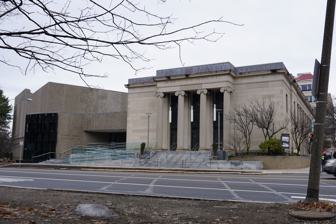
Building: Temple Israel (Boston)
Country: United States of America
Year built: 1885
Reform synagogue in Boston, Massachusetts Temple Israel Hebrew : קק עדת ישראל Religion Affiliation Reform Judaism Ecclesiastical or organisational status Synagogue Leadership Rabbi Elaine Zecher Status Active Notable artworks Louise Nevelson sculpture Location Location 477 Longwood Avenue, Boston State Massachusetts Country United States Location in Boston Geographic coordinates 42°20′25″N 71°06′33″W / 42.3403°N 71.1093°W / 42.3403; -71.1093 Architecture Architect(s) Weissbein & Jones (1885) Clarence Blackall (1906) Type Synagogue Style Rundbogenstil (1885) Exotic Revival (1906) Neoclassical (1926) Brutalist (1973) Date established 1854 (as a congregation) Completed 1885 (Columbus Ave.) 1906 (Commonwealth Ave.) 1926 (Longwood Ave.) 1973 (Longwood Ave.) Website tisrael .org Temple Israel ( Hebrew : קק עדת ישראל ) is a synagogue affiliated with Reform Judaism in Boston, Massachusetts , in the United States. Founded in 1854 as Adath Israel , the congregation is the largest Reform synagogue in New England . History 600 Columbus Ave. (1885–1906) 602 Commonwealth Ave. (1906–1926) 477 Longwood Ave. (1926–present) The congregation Temple Israel, originally known as Adath Israel , was founded in 1854 when Jews of German ancestry seceded from Ohabei Shalom , then the sole synagogue in Boston, because so many Polish Jews had joined the congregation. The congregation immediately renovated a house on Pleasant Street for use as a synagogue. The congregation purchased land in Wakefield in 1859 for a cemetery . The Columbus Avenue synagogue building, designed by architects Weissbein & Jones , was dedicated in 1885 and was indicative of the growing size and wealth of congregation, and the influence of its members and leaders. The Auxiliary Society was founded in 1894, the first internal temple organization dedicated to social service, cultural activity, education, and social functions. The Commonwealth Avenue Temple, designed by Clarence Blackall , was dedicated in 1907. Rabbi Harry Levi, who served as rabbi from 1911 to 1939, led to changes within the religious school by implementing new policies such as paying teachers, establishing branch schools, and refocusing the curriculum on more traditional Jewish subjects. He officiated at the first congregational Seder , held in 1913. Abram Vossen Goodman stated, "For the first time we liberal Jews indicated that we wanted to participate in old Pesach traditions with our own version." This seder was the first to follow the Reform-sponsored Union Haggadah . Rabbi Levi commenced radio broadcasts of sermons in 1924, which led to his being known as the "Radio Rabbi." With his installation in 1954, Rabbi Gittelsohn —the first Jewish chaplain of the United States Marine Corps —brought a new commitment to social action to Temple Israel during his tenure. During his time as the rabbi of Temple Israel, the congregation started the Boston Ruleville Interfaith Committee (BRIC) in 1959. In April 1965, during a visit to Boston, Martin Luther King Jr. visited Temple Israel and spoke at their Passover event. Murray Simon was installed as the Temple's first cantor in 1972 and in the following year, a new sanctuary was completed as part of the expanded Riverway campus, with a commissioned sculpture by Louise Nevelson , called Sky Covenant , placed at the synagogue's entrance. In 2004 the congregation celebrated its 150th anniversary, and after Massachusetts became the first U. S. state to legalize gay marriage, gay marriage ceremonies were held at the synagogue. Rabbi Elaine Zecher was elected as the senior rabbi of the congregation in 2016, the first woman to hold that post. She succeeded Rabbi Ronne Friedman, who had become the senior rabbi in 1999, who had in turn succeeded Rabbi Bernard Mehlman. The first female cantor was appointed in 2020: Alicia Stillman succeeded Roy Einhorn, who became emeritus after 27 years. Community life Tikkun Central Tikkun Central is the umbrella for all justice and compassion activities at Temple Israel, whether directed inward toward the Temple Israel community or outward towards the larger communities within which Temple Israel resides. Center for Adult Jewish Learning at Temple Israel of Boston Religious School (Pre-K through 7) Temple Israel offers a supplemental education program with classes for Pre-K through 7th graders. On-site resources Temple Israel Archives Temple Israel is the second-oldest congregation in the Boston area, and the largest Reform congregation in New England. Founded in 1854 in Boston, its long history follows the rise of the local Jewish community. The Temple Israel Archives serves as the repository for records, documents, publications, and images relating to the history and administration of Temple Adath Israel of Boston. These records document the congregational history and provide primary source material to assist the clergy, staff, and members of the synagogue. The Archives also serve as a resource for researchers who are interested in the history of Boston's Jewish community, or in family research. Wyner Museum The Wyner Museum was established in 1980 and houses the Temple Israel Judaica collection. Dr. Arnold L. Segel Library Center The library, named in memory of Temple member Dr. Arnold L. Segel, has over 20,000 books, audio- and visual-recordings, books on CD, journals and newspapers on Jewish subjects ranging from Bible to Zohar (mystical text). Temple Israel members, students, and staff may borrow materials from the library. The library is open to the public for reading and research on site. The librarian, who has over 25 years of experience, and her staff are available to help with individual research projects, and can help you find resources on any topic from just about any location, physical or virtual. The library is a member of the Massachusetts Library System's Inter-Library Loan program. Rabbinical leaders The following individuals have served as senior rabbis of the congregation: Ordinal Name Years Notes 1 Joseph Sachs 1854–1856 2 Joseph Shoninger 1856–1874 Served as hazan 3 Solomon Schindler 1874–1894 4 Charles Fleischer 1894–1911 5 Harry Levi 1911–1939 6 Joshua L. Liebman 1936–1948 7 Abraham J. Klausner 1949–1953 8 Roland B. Gittelsohn 1953–1977 Emeritus: 1977–1995 9 Bernard H. Mehlman 1977–1999 Emeritus: 1999– present 10 Ronne Friedman 1999–2016 Emeritus: 2016– present 11 Elaine Zecher 2016– present Architecture In 1884–1885, the congregation erected the oldest purpose-built synagogue that remains standing in Massachusetts. The Rundbogenstil -styled building, with twin towers and a rose window in the form of a Magen David , stands at 600 Columbus Avenue , at the corner of Northampton. Today, it is the African Methodist Episcopal Zion Church . In 1906, the congregation moved to a new building that is now the Morse Auditorium of Boston University . In 1926, the congregation began work on a new temple, on the Riverway at Longwood Avenue in Roxbury , just across the Muddy River from Brookline.  The "monumental" Neoclassical building was designed as an enormous domed sanctuary with flanking wings.  Only the west wing, about one-fifth of the planned space, was completed before the stock market crash of 1929 . The auditorium and religious school on Longwood Avenue were supplemented by a new modernist sanctuary in 1973. See also Architecture portal Judaism portal Massachusetts portal History of the Jews in the United States List of the oldest synagogues in the United States Sites of interest in Boston References